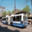
Label: bus